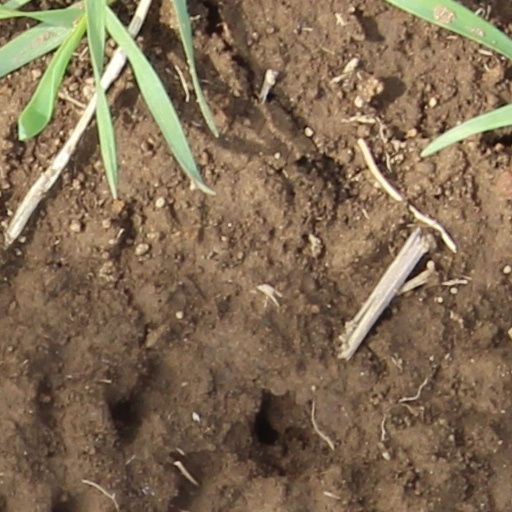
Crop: wheat